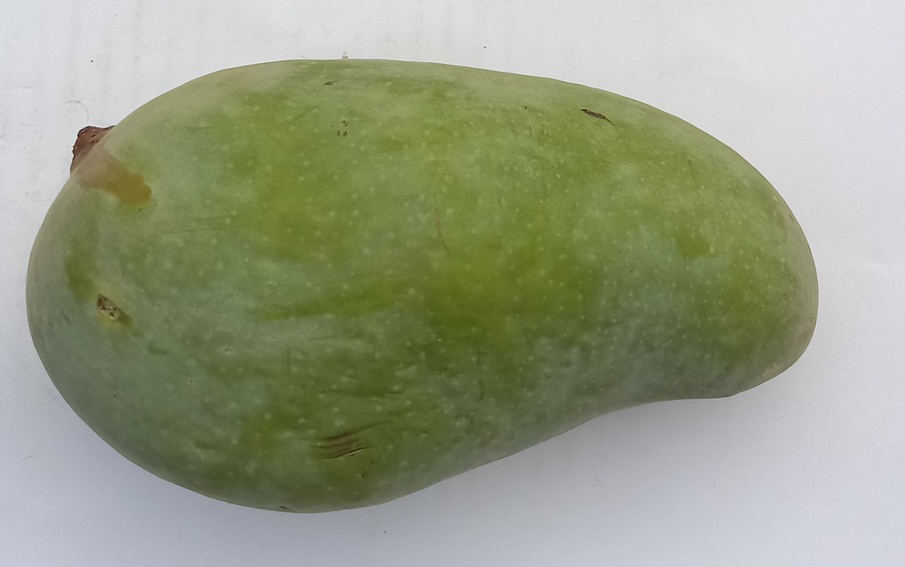
Mango variety: Sindhri